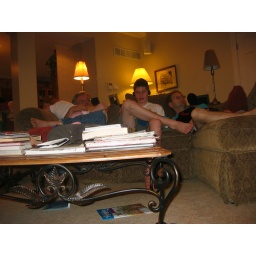
I think all events in that house involve sitting on the couch. (Emma, Dad, Matt, Greg)